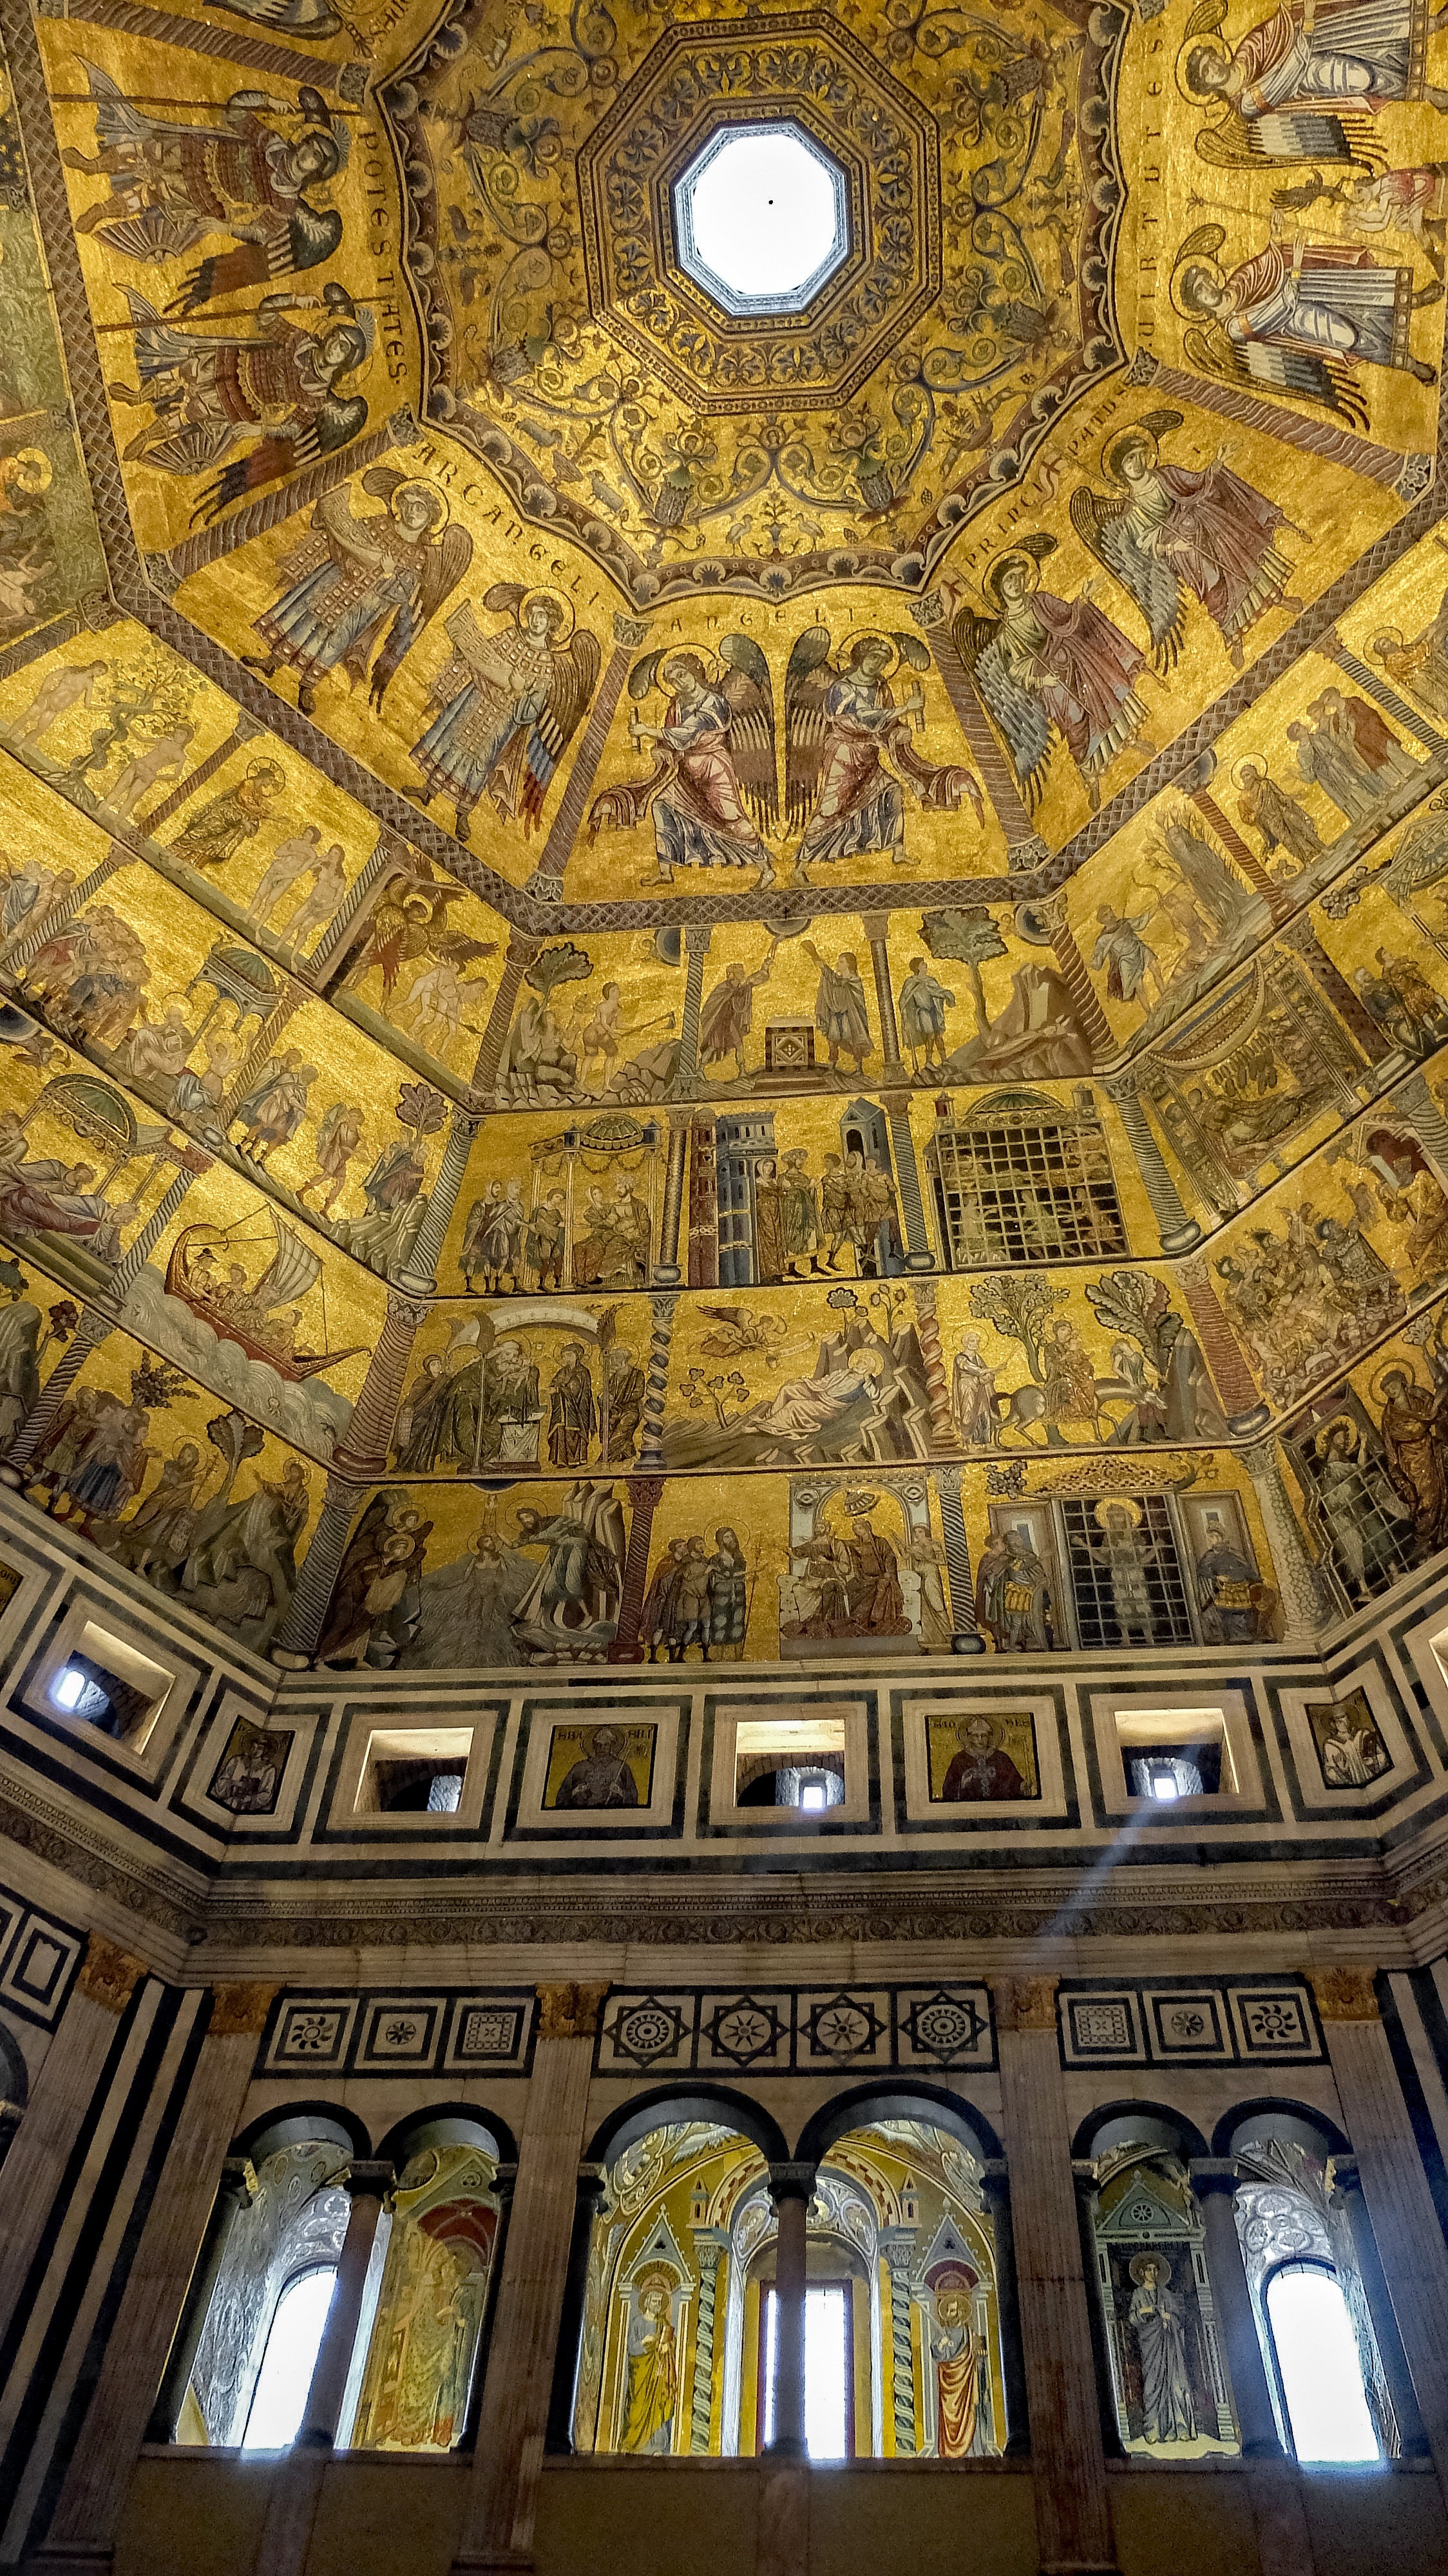
building, italy, cathedral, place of worship, baptistery, symmetry, renaissance, basilica, dome, florence, duomo, firenze, ancient history